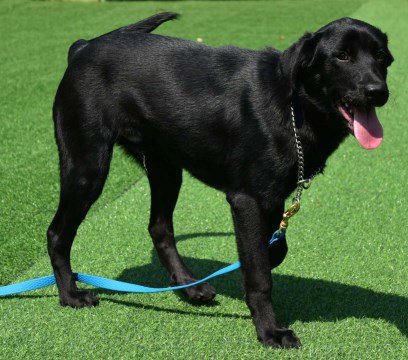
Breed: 3580-n000122-Labrador_retriever